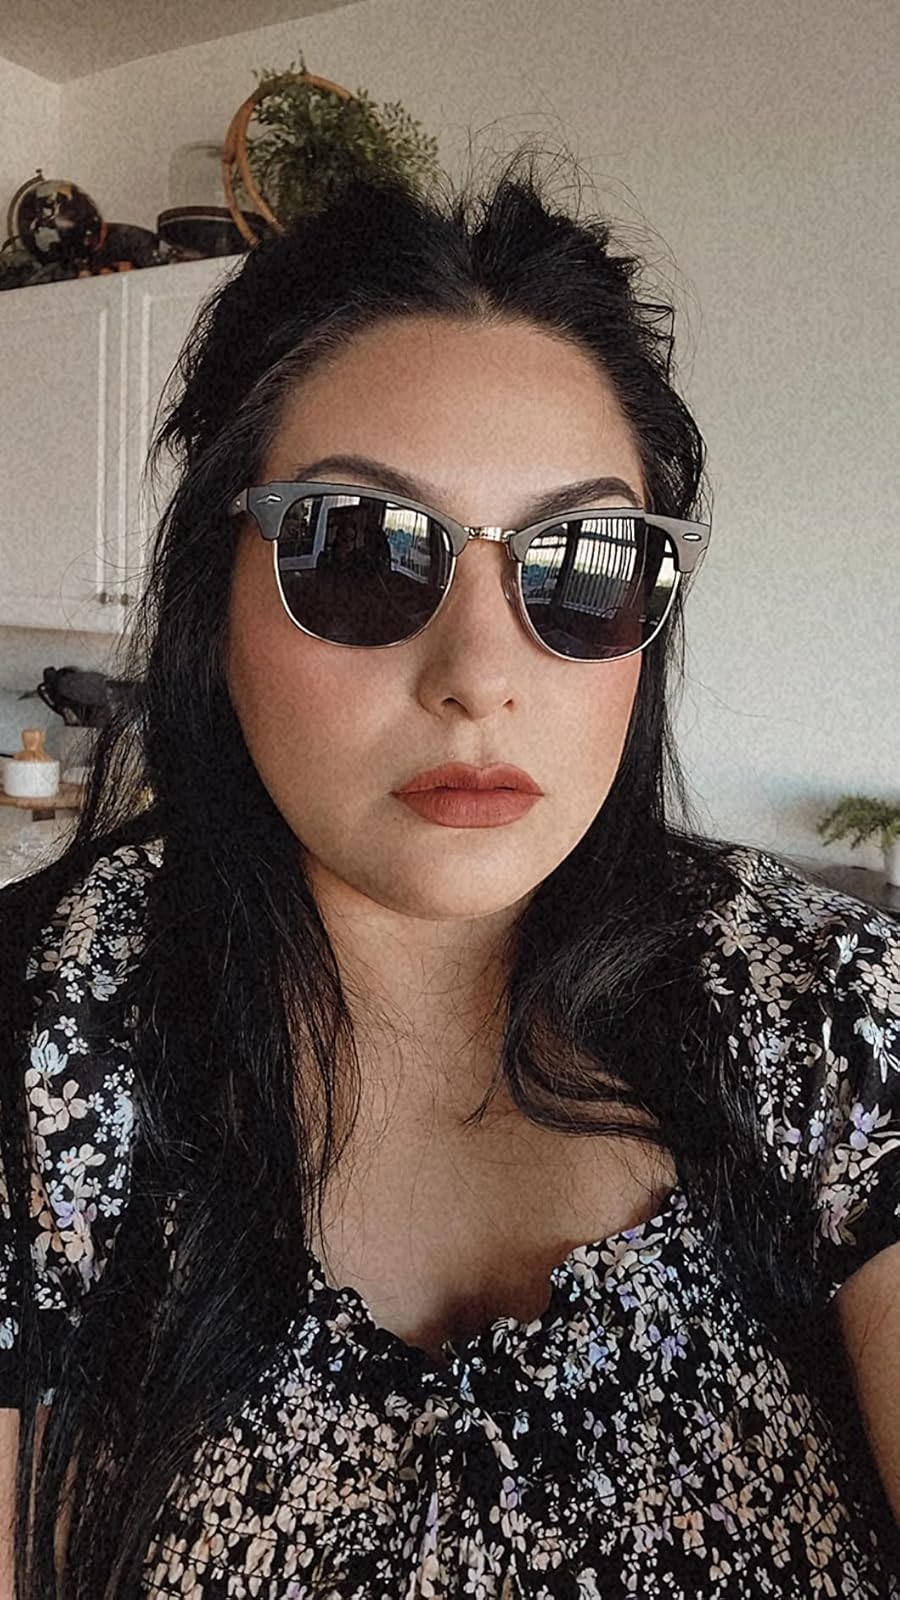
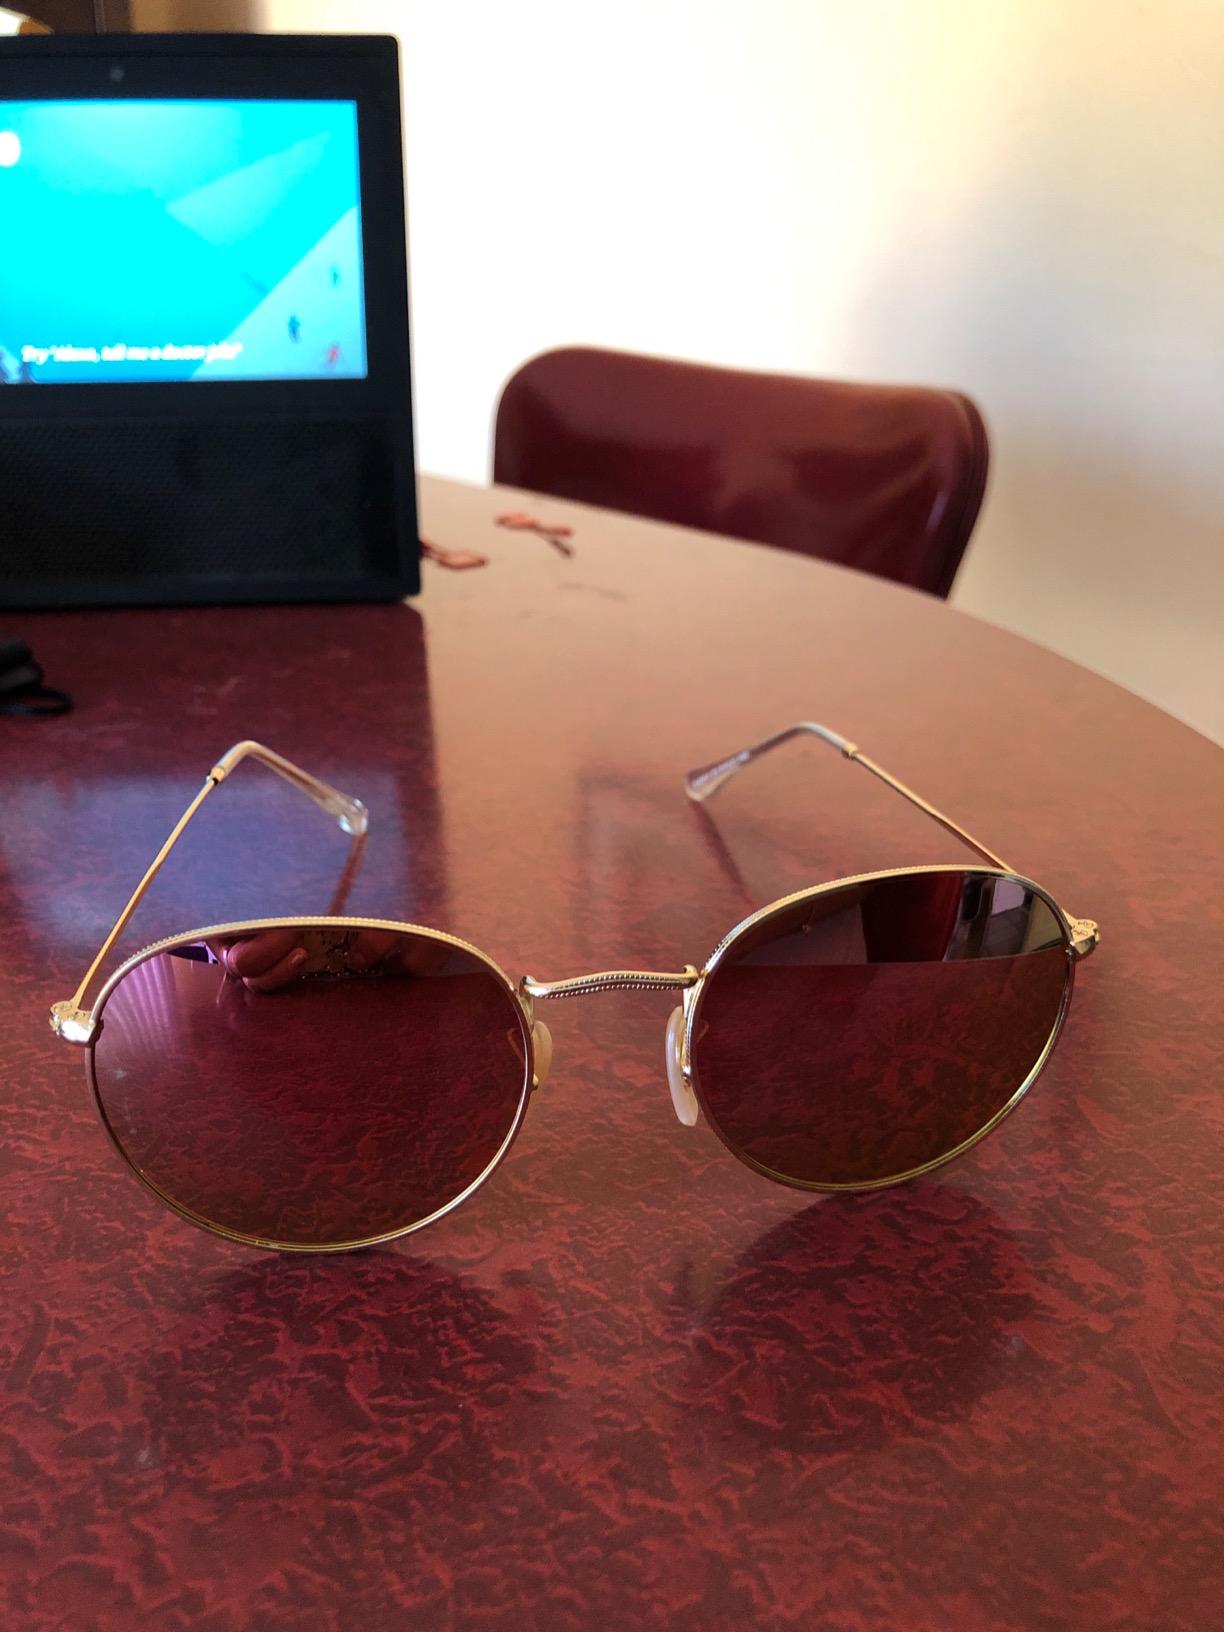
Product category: accessories_sunglasses
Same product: no